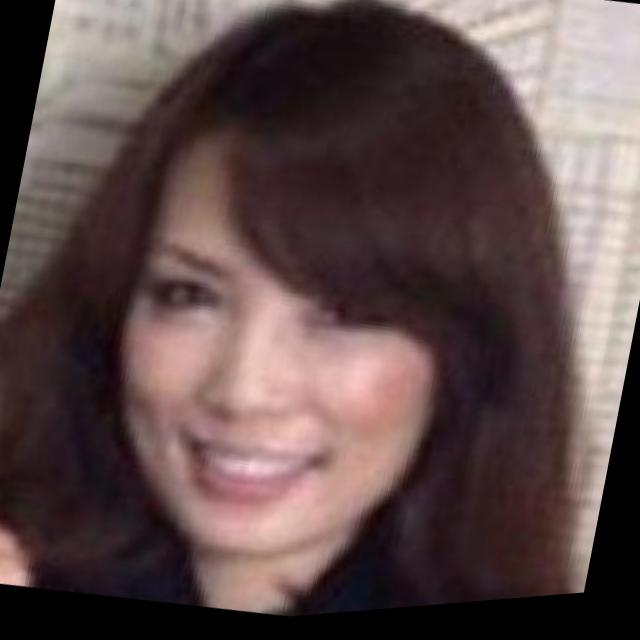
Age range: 21-44